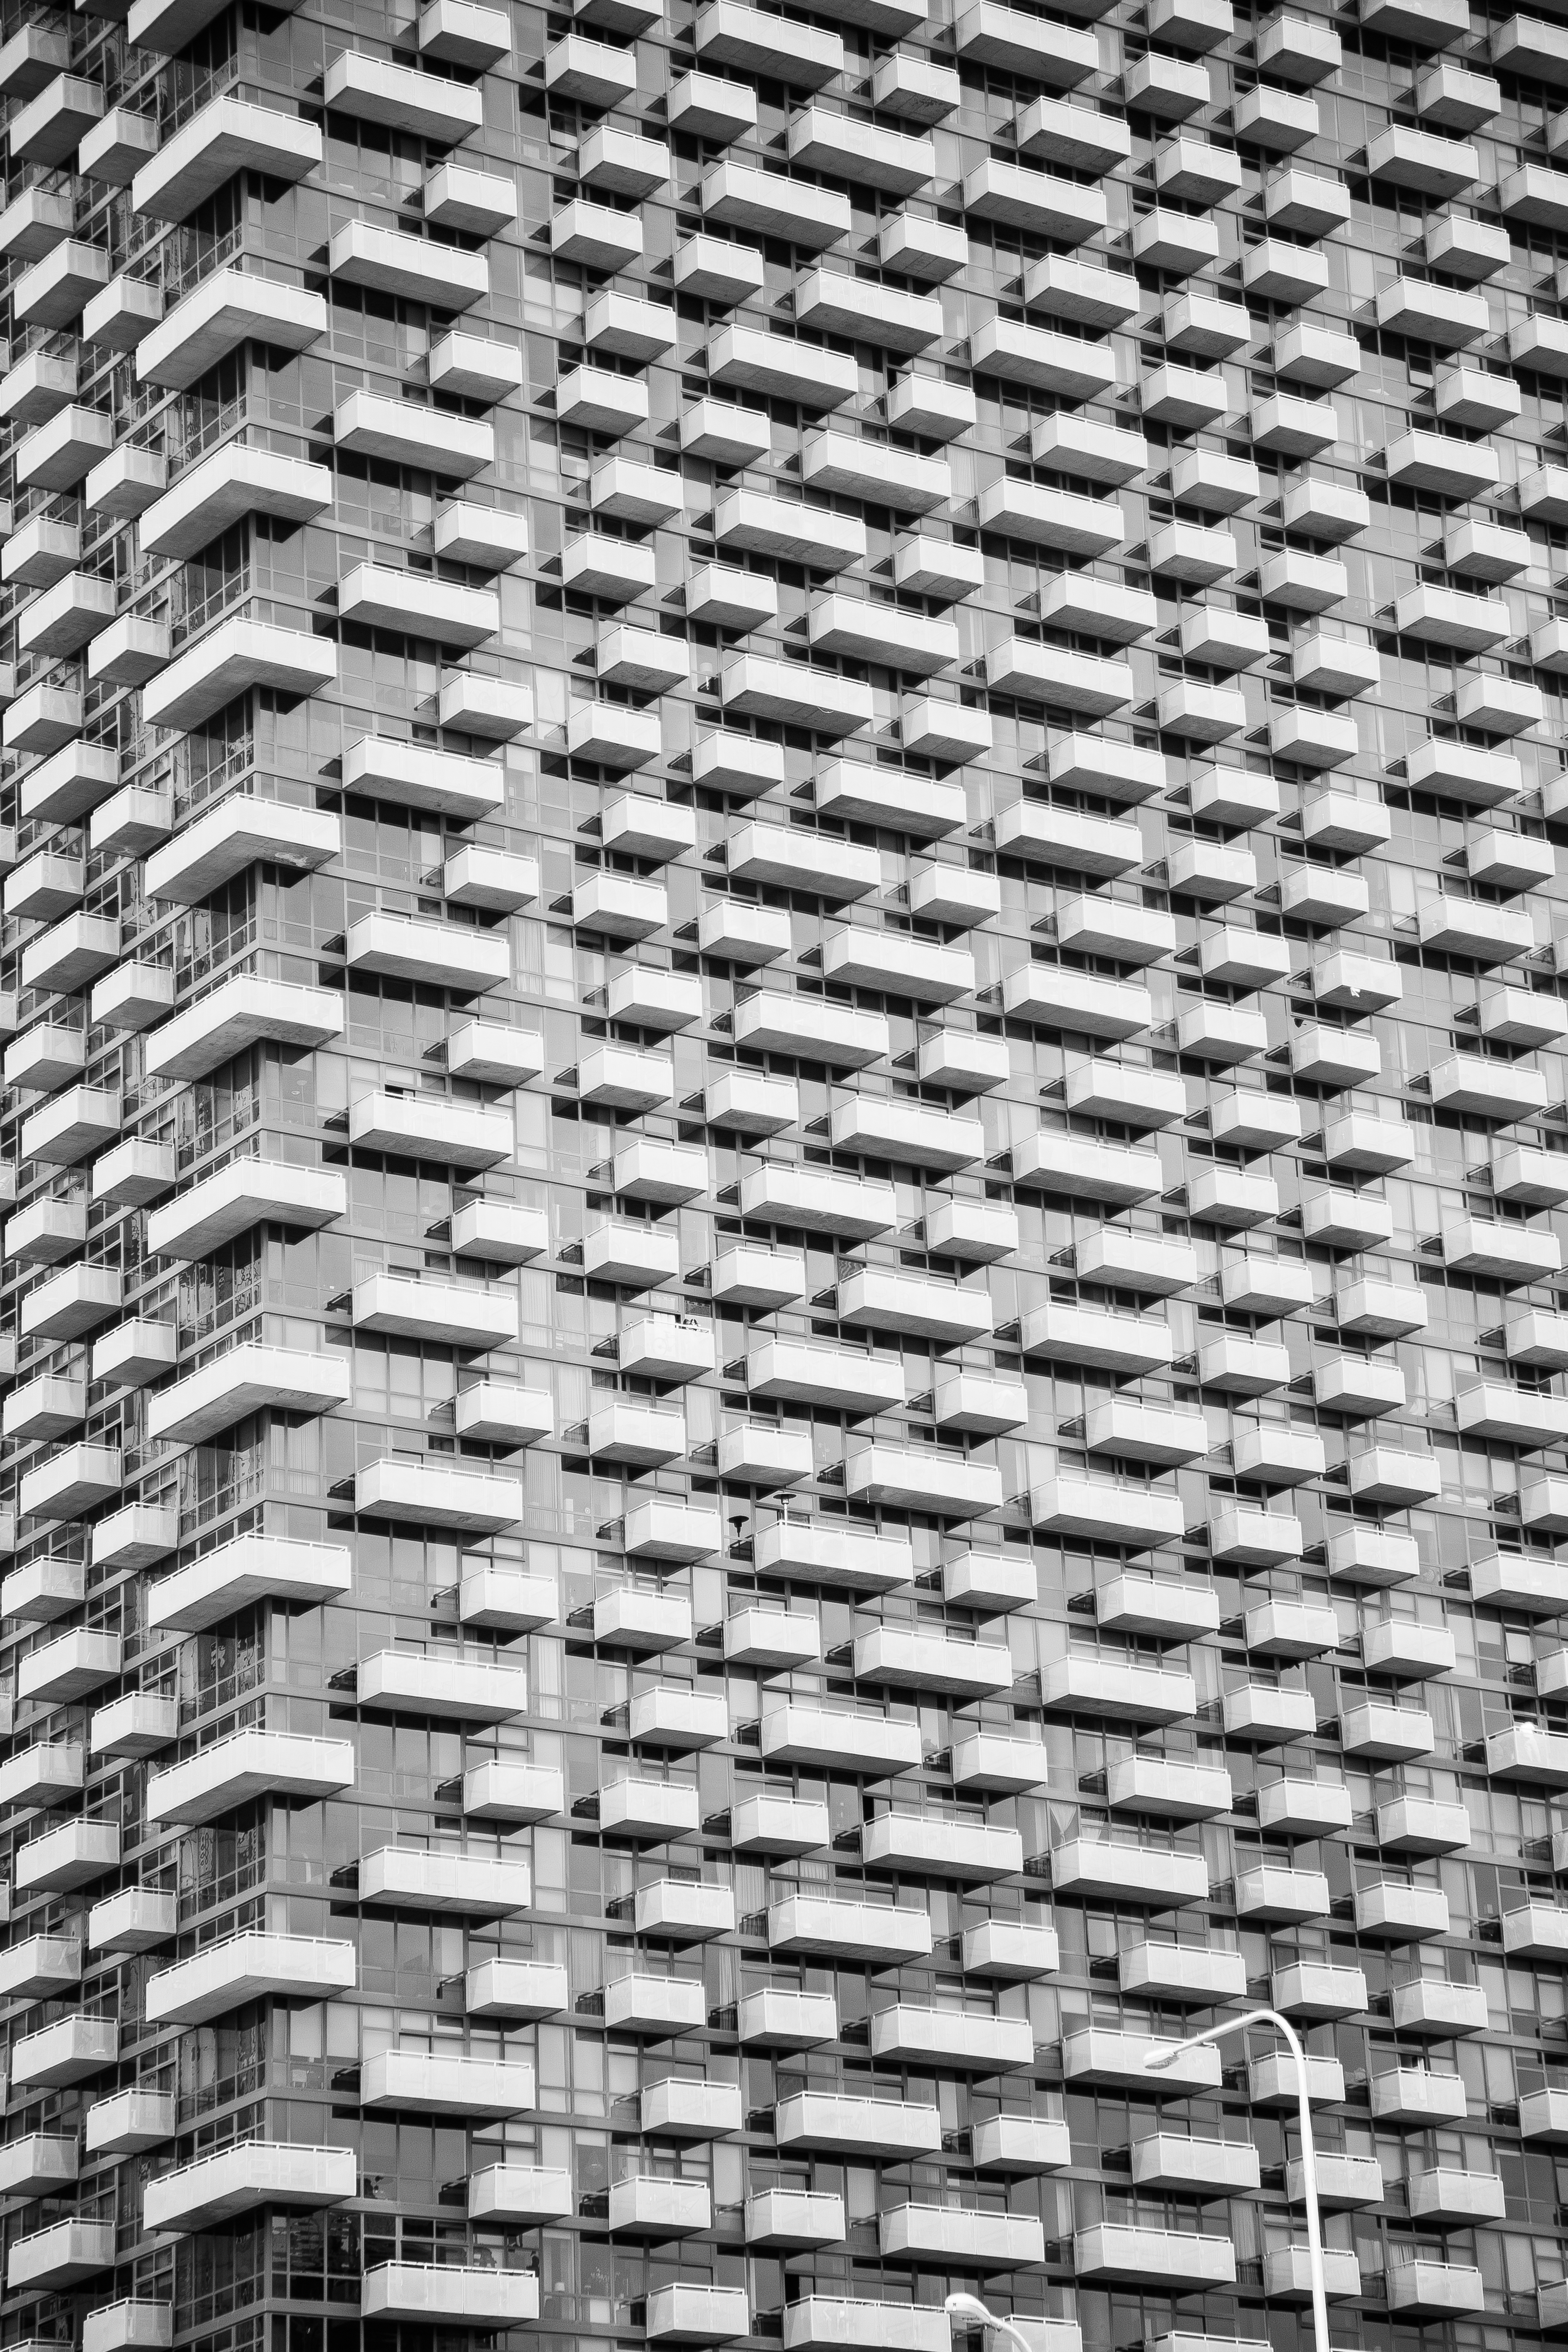
black and white, architecture, window, building, skyscraper, wall, pattern, line, facade, monochrome, brick, material, tower block, design, symmetry, apartment building, shape, monochrome photography